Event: Nepal Earthquake
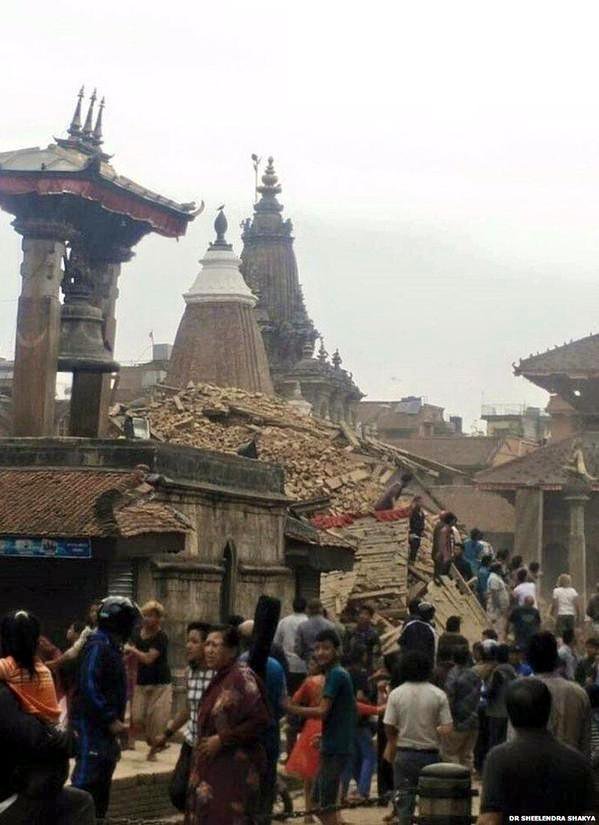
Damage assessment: damage